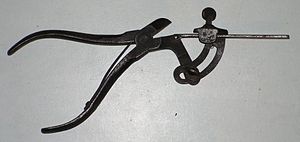
Sav / Udlægning af savens tænder
Savudlæggertang.
En sav er et værktøj, man kan skære ting over eller igennem med. Har oftest et håndtag, men kan have flere. Der findes flere savtyper med forskellige anvendelsesområder.